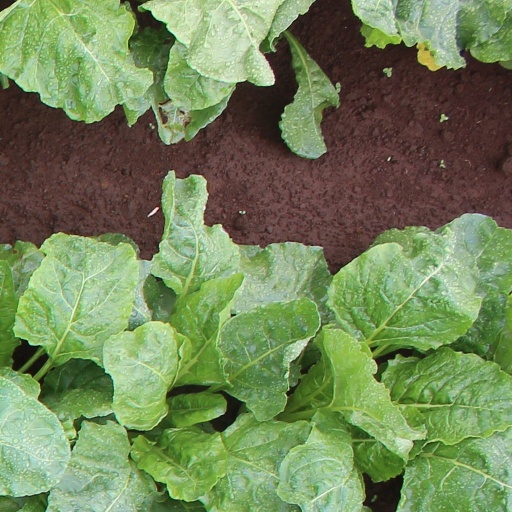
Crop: sugar beet